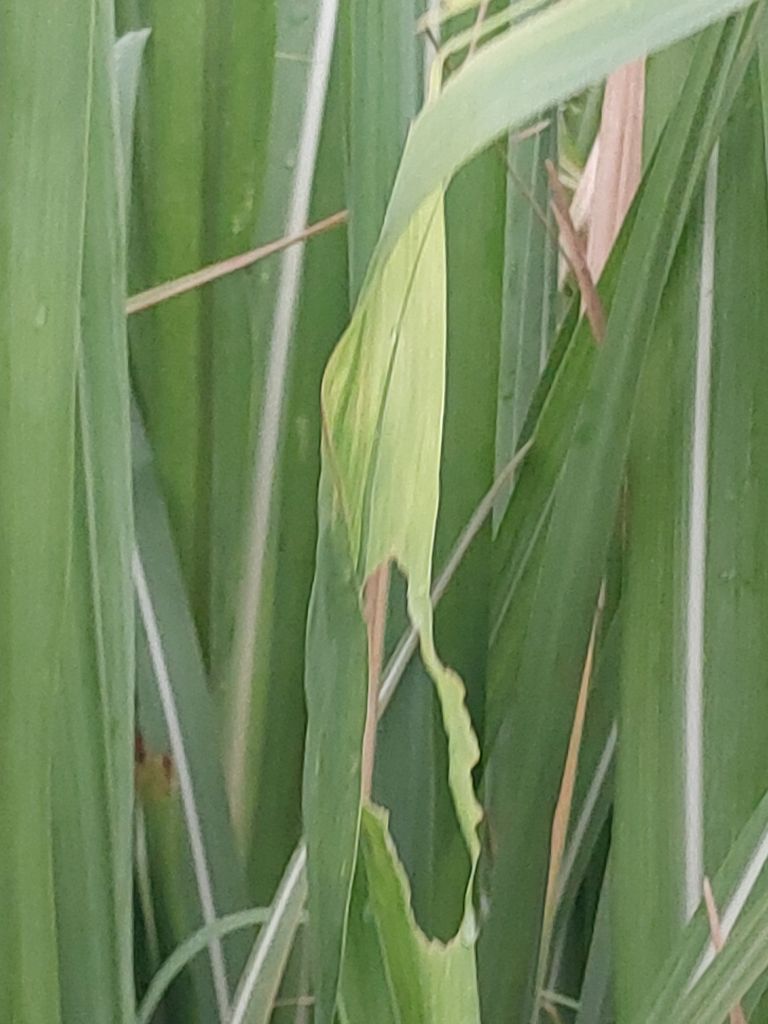
Label: Pokkah Boeng